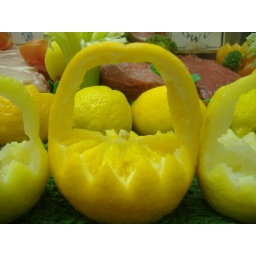
in a butcher's window in the covered market